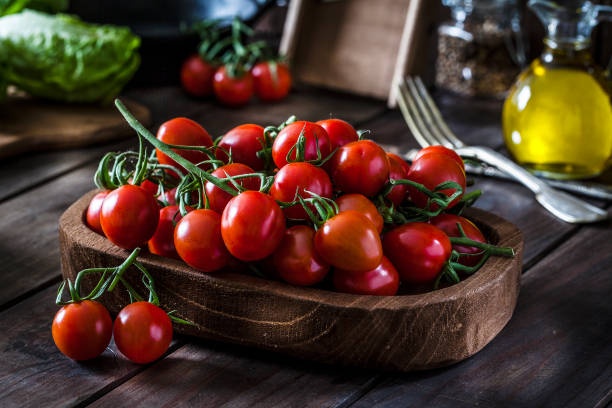
Label: tomato